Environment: real
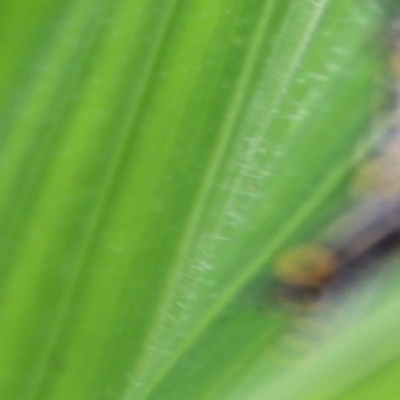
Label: fall_armyworm